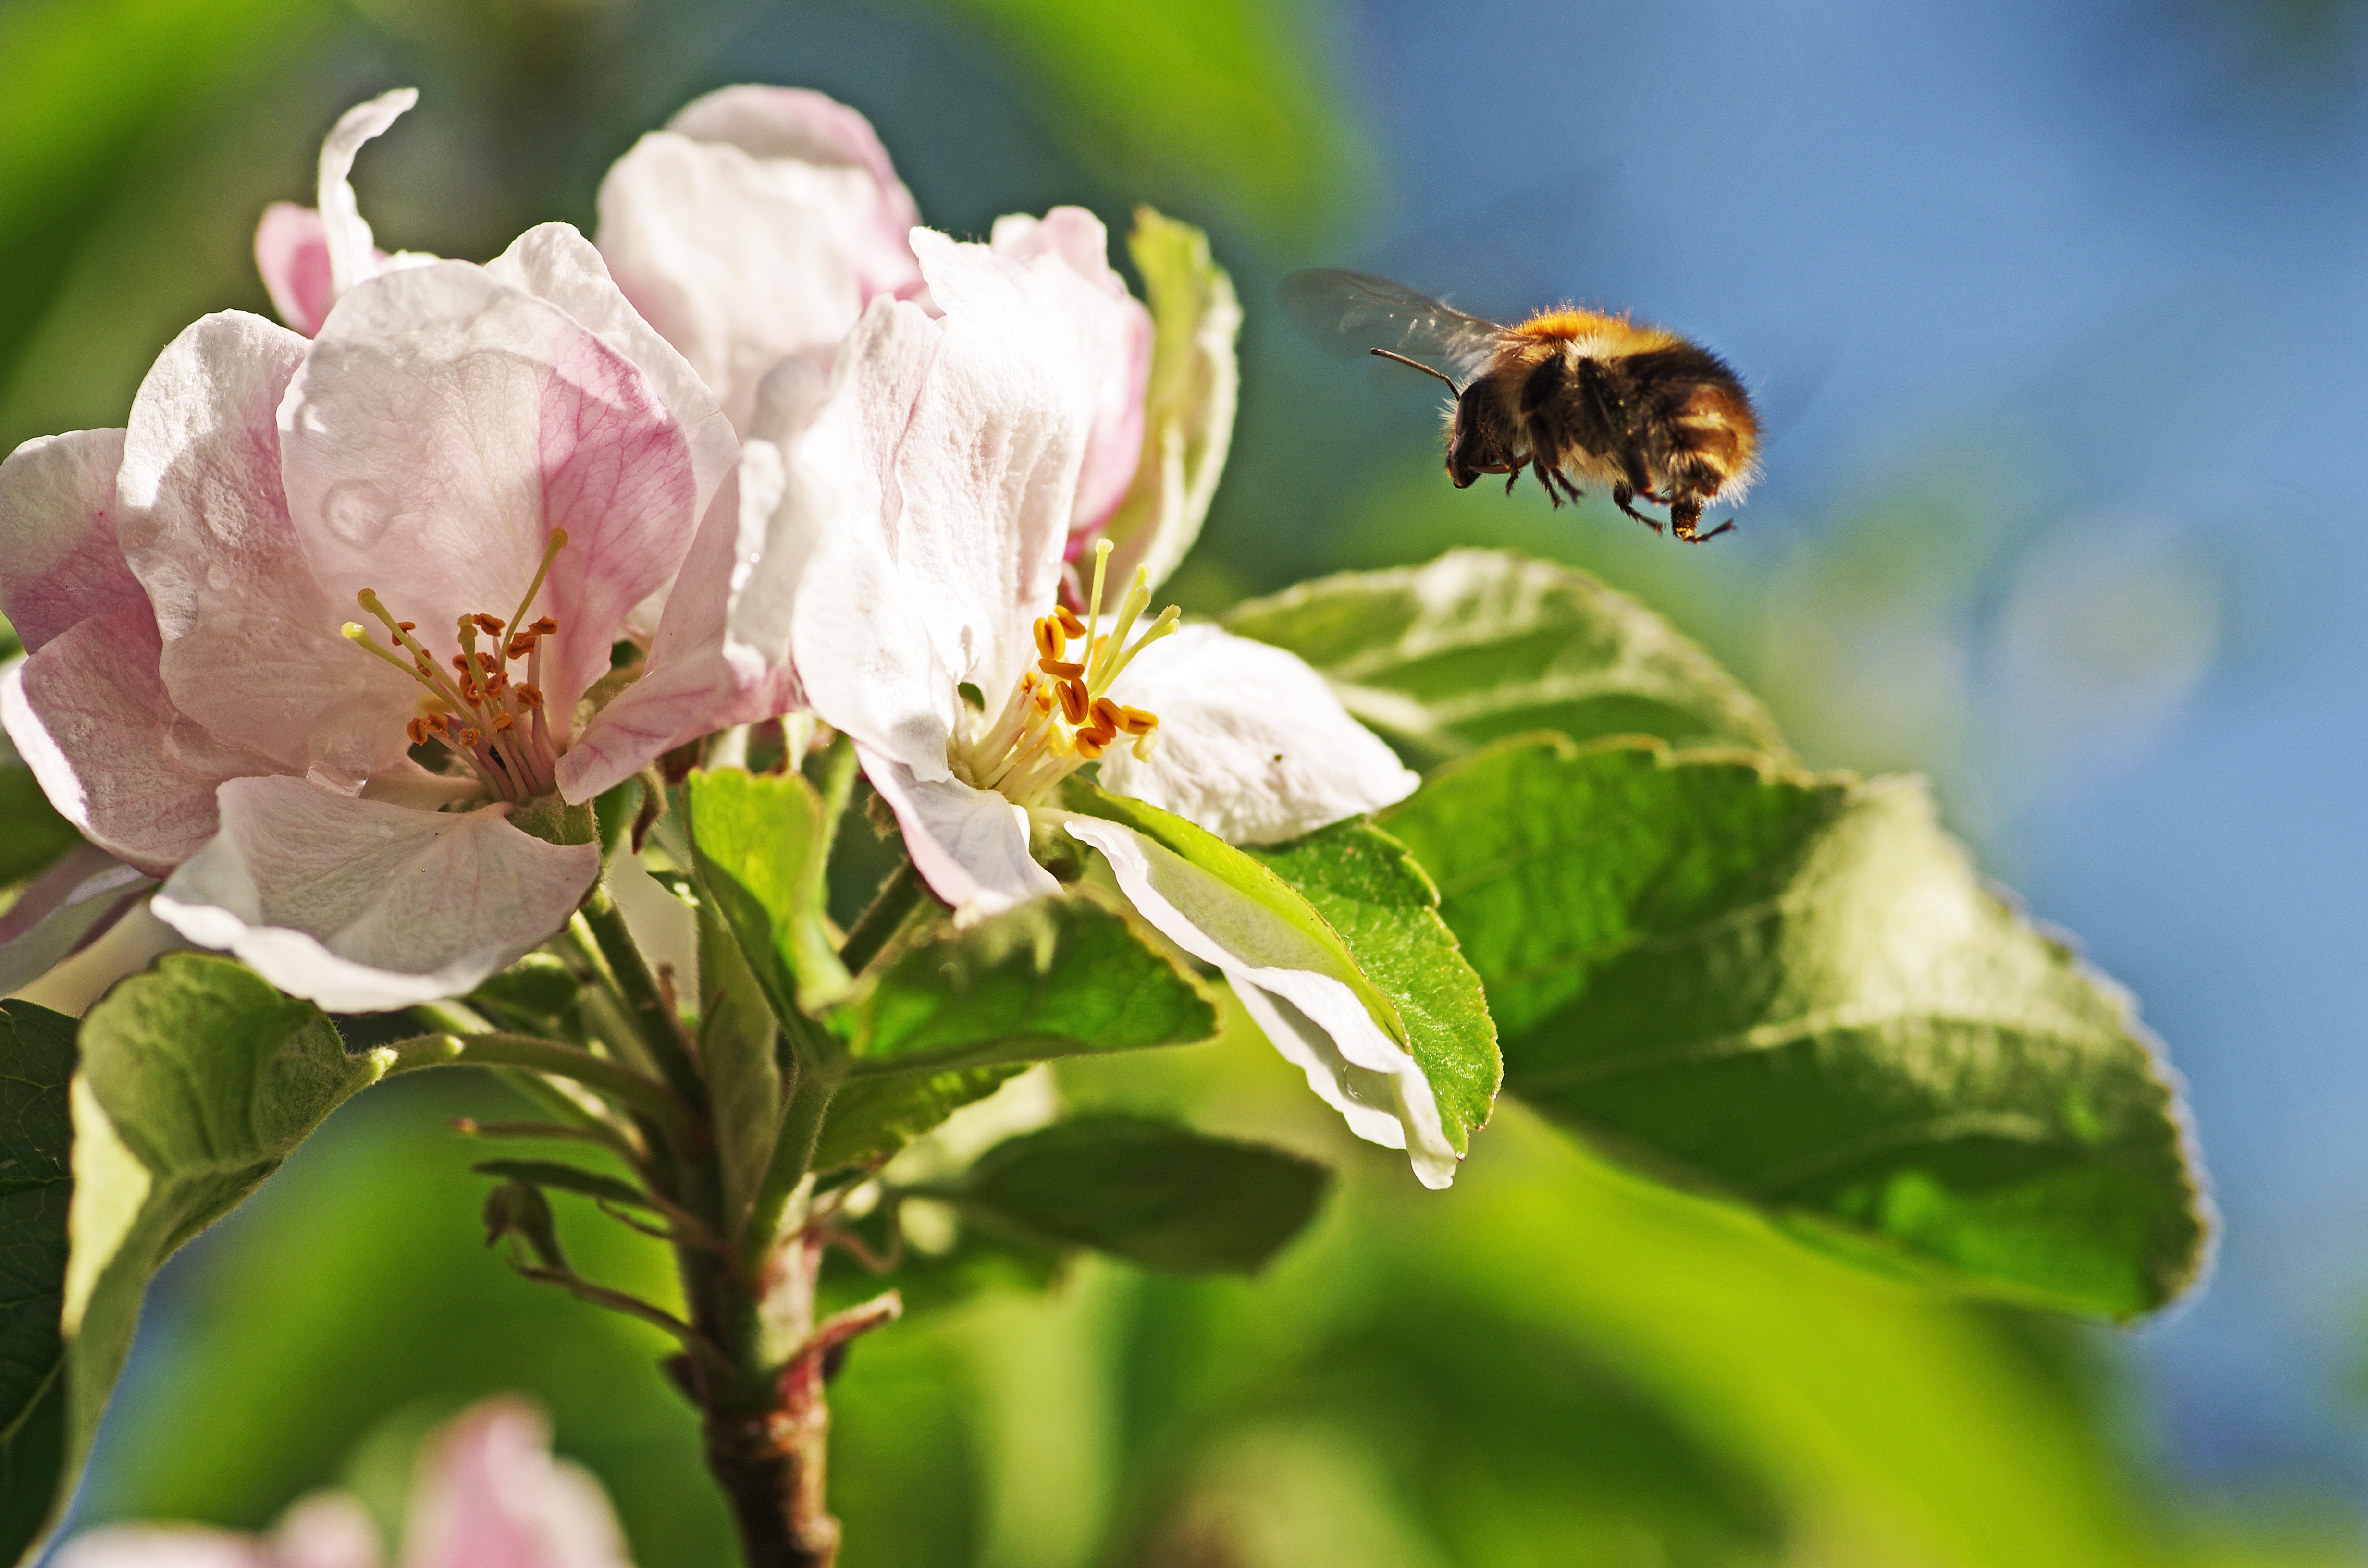
branch, blossom, plant, flower, summer, pollen, spring, insect, flight, bug, botany, flora, fauna, invertebrate, close up, shrub, bee, bumblebee, nectar, macro photography, apple blossom, flowering plant, honey bee, pollinator, land plant, membrane winged insect